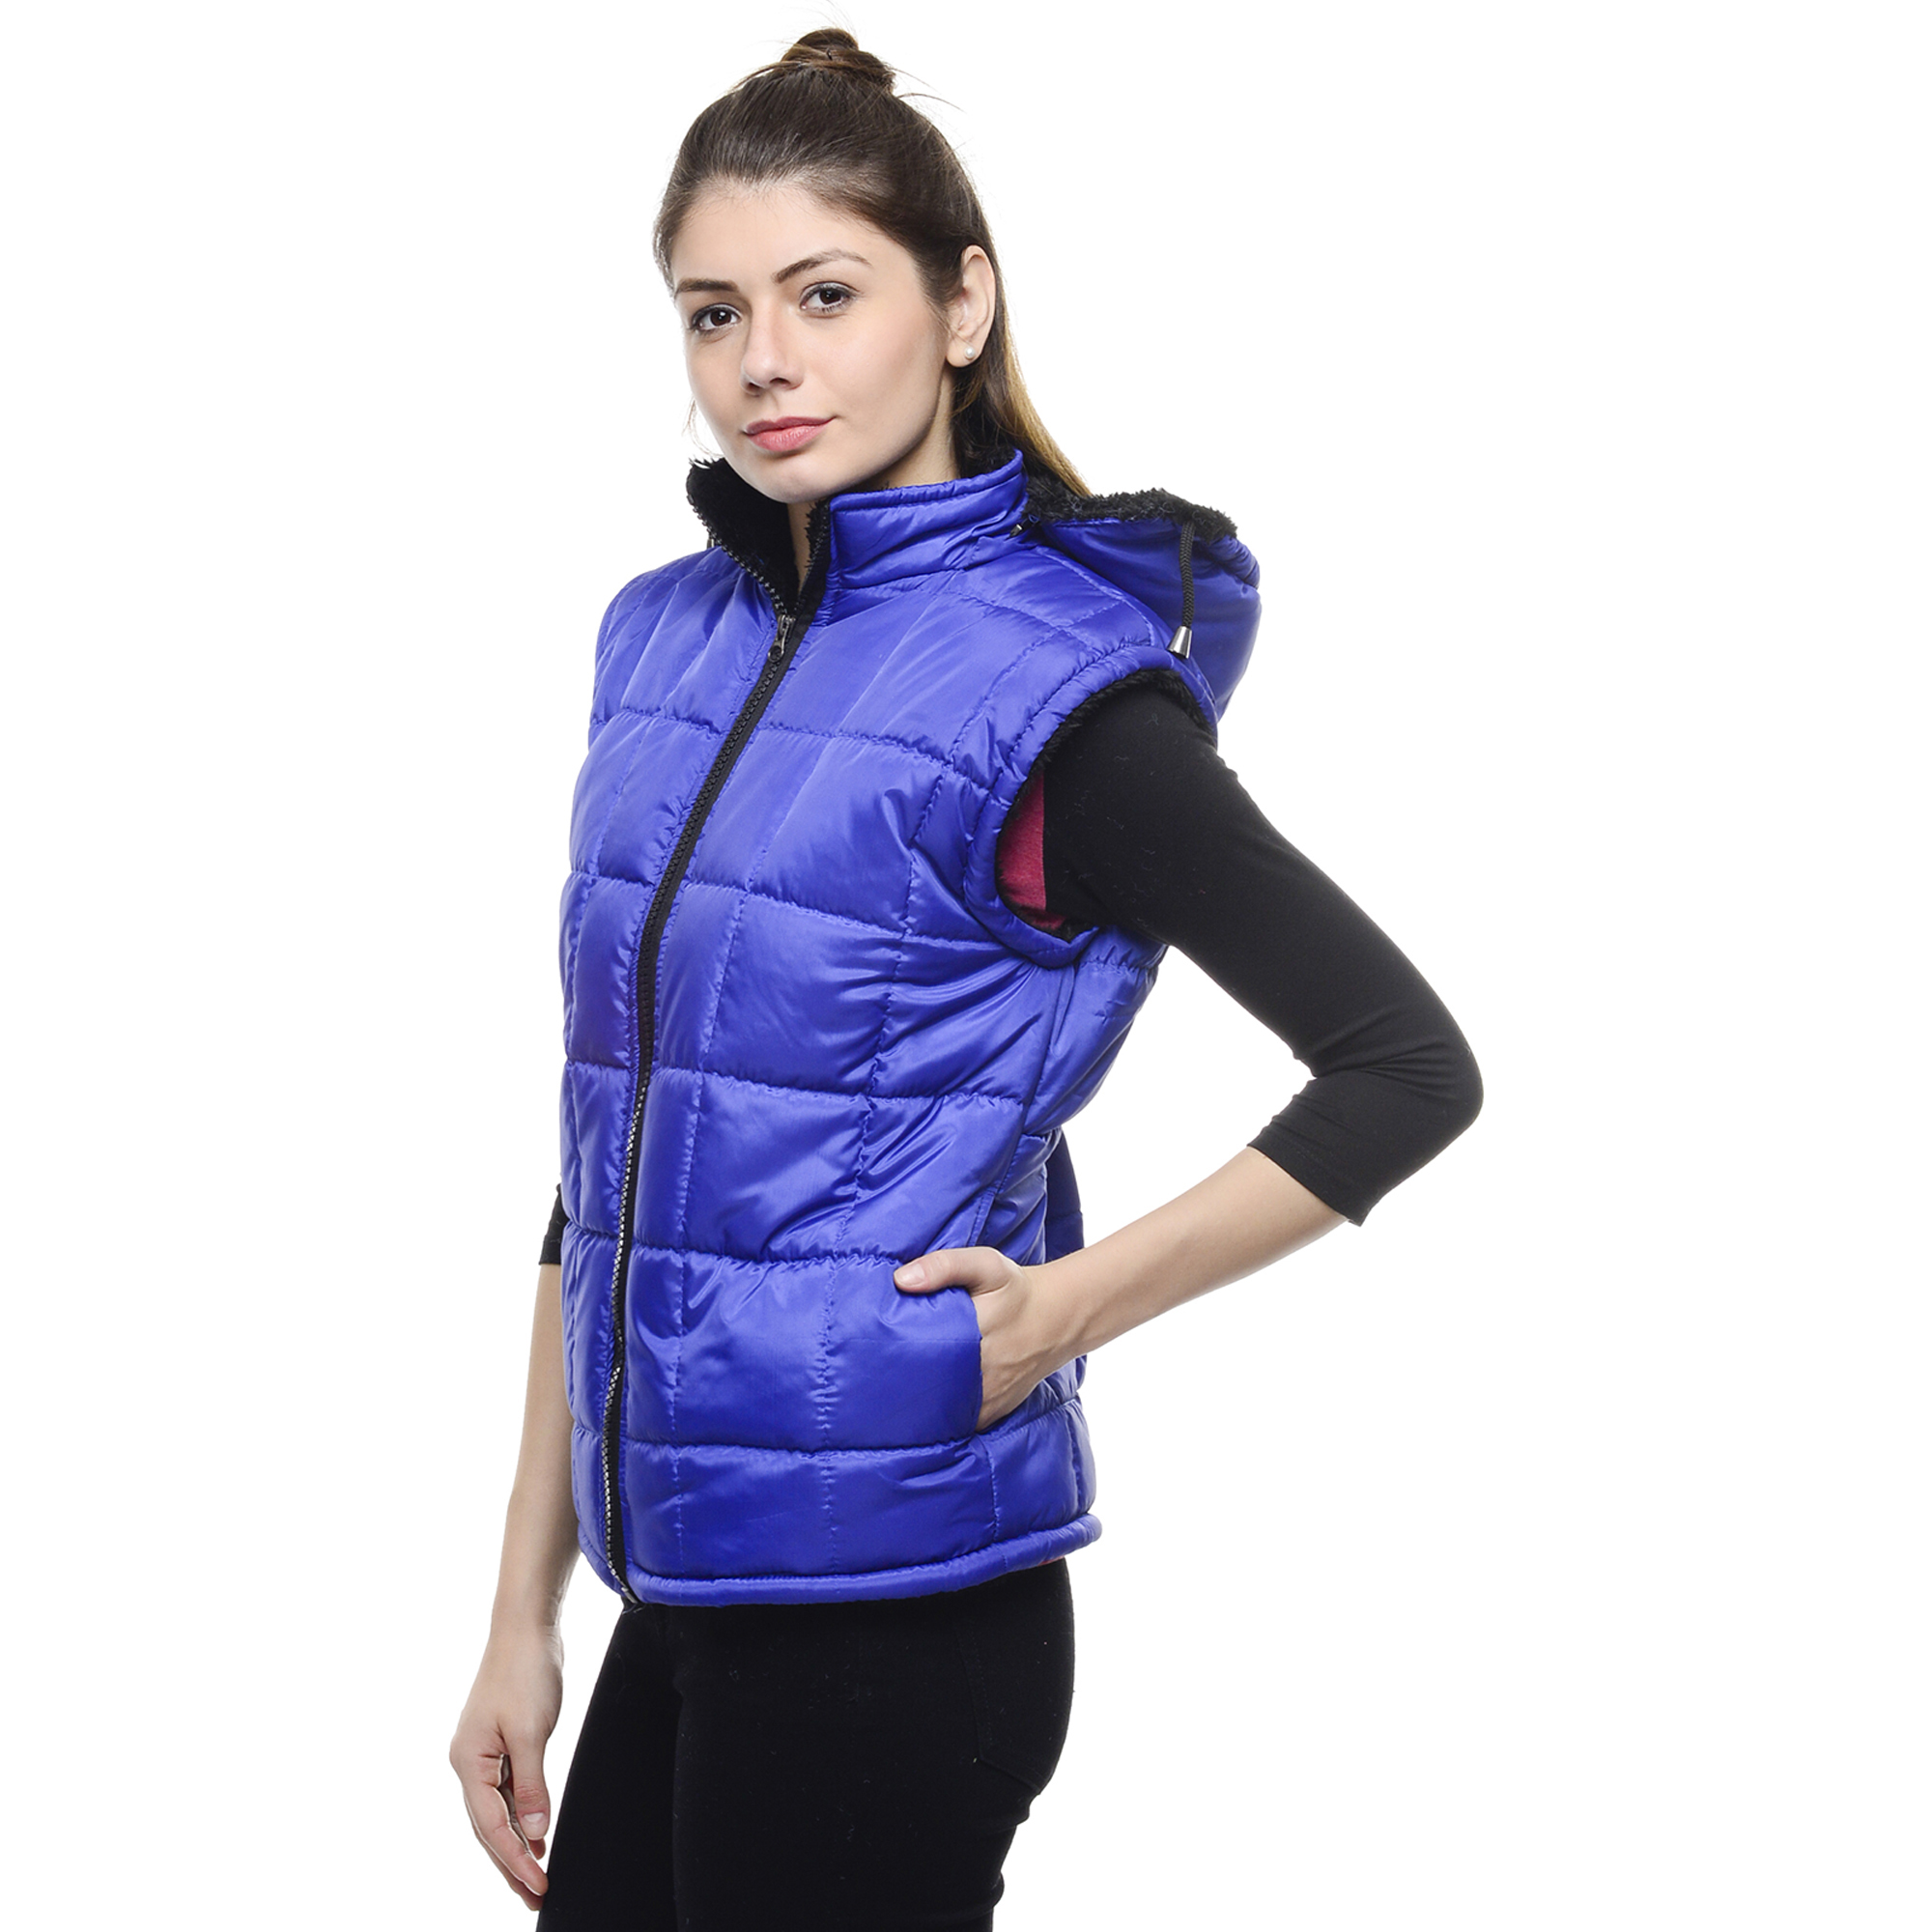
person, woman, leather, model, fashion, clothing, jacket, outerwear, shirt, denim, hood, collar, textile, neck, pose, sexy, style, pretty, magenta, photoshoot, casual, attractive, wear, pocket, blouse, sleeve, t shirt, cobalt blue, electric blue, winter jacket